Mike Burns (cricketer)

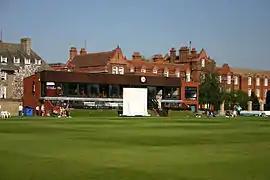
Burns made his first-class debut at Fenner's cricket ground in Cambridge.

After initially playing club cricket for Vickerstown, Burns moved to Netherfield Cricket Club, where he played alongside Dermot Reeve, the club's professional player. Reeve was impressed by an innings in which Burns scored a half-century, and arranged for Warwickshire to offer him a trial. Burns scored 83 runs in his trial match, and signed a contract shortly thereafter. At the end of that 1990 season, Burns played a second-team match for Warwickshire; the following season he made his debut in professional cricket for the county, playing a Benson & Hedges Cup match against Essex. He batted at number eight and kept wicket in a narrow loss for Warwickshire. He spent the remainder of the season playing for the county's second team, for whom he scored a number of half-centuries, with a top score of 93, scored against Worcestershire's seconds in a one-day match. He got his first opportunities in first-class cricket near the start of the 1992 season, making his debut in the format against Cambridge University in May. During his only batting innings, he scored 78 runs, and he also claimed two catches and a stumping. He was selected to play in the County Championship match a week later against Glamorgan, but in a match dominated by the spin of Robert Croft he was dismissed for scores of three and four. He returned to play in the second team for most of the season, though he played one further first-team match in August; appearing as a specialist batsman, Burns scored one run against Durham. In a late season second team match against Lancashire seconds, Burns scored 165 runs in the first innings of a drawn match.